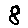
Label: 8